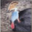
Label: bird